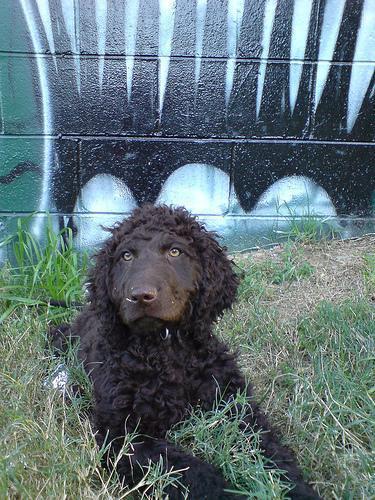
Irish_water_spaniel